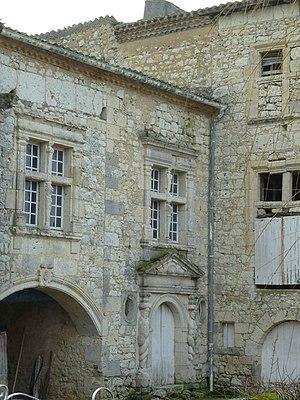
Portail cintré flanqué d'oeils-de-boeuf et fenêtres à croisée dit aussi à meneaux, château de Madirac (monument historique), La Romieu, Gers, France
Le château de Madirac est une gentilhommière dans le style de la Renaissance gasconne, construite en 1582, située à La Romieu, dans le Gers.